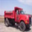
Label: truck